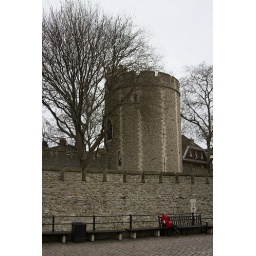
I saw this woman sitting there all alone in the cold. I thought her red coat really stood out.